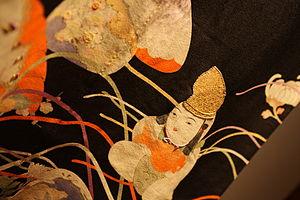
Dtaille d'un kurotomesode (kimono pour femme) comportant cinq kamon, ère Taishō. Formel. Crêpe de soie noire (chirimen) teinté à la main (yūzen), broderie et feuille d'or, 132 x 175 cm, partie de la collection Gloria Gobbi d'anciens kimonos, Rome
Le yūzen ou yūzenzome est un artisanat japonais de teinture sur textile créé par Miyazaki Yûzensai pendant la période Edo. Il utilise plusieurs procédés, tels que la teinture au pinceau, la protection de zones à la cire, à la façon des batik, ou encore des dépôts de matières, telles que des feuilles d'or.